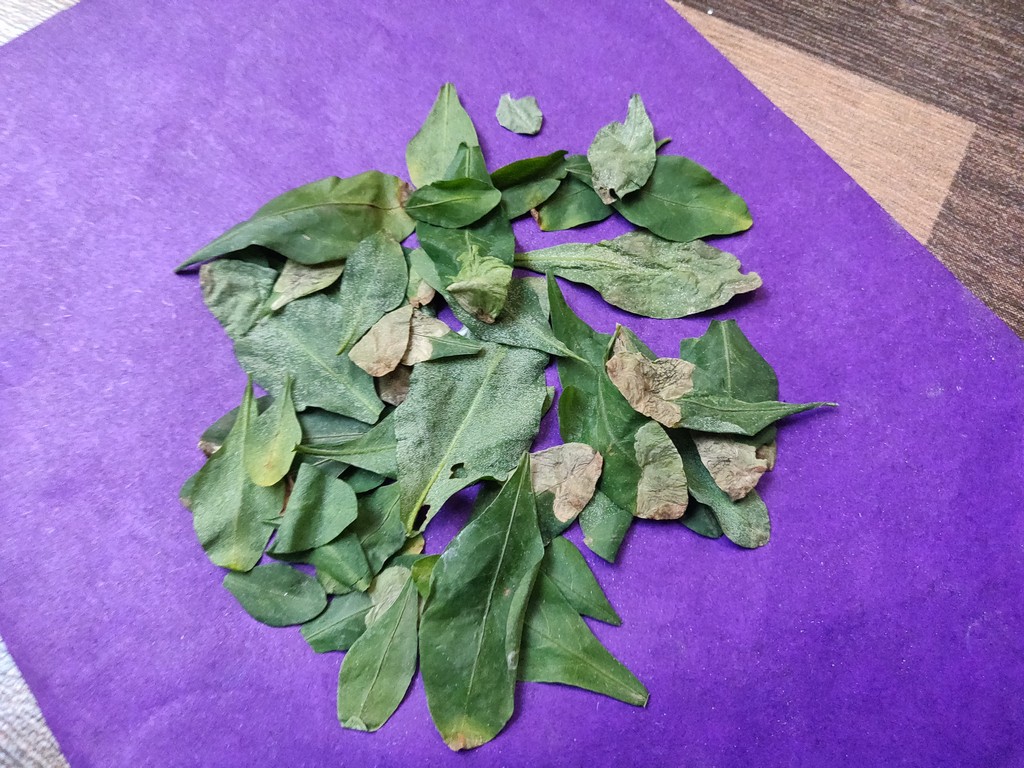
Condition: Unhealthy
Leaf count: multiple
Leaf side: unknown